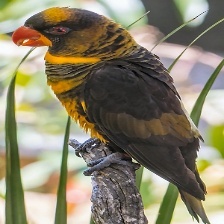
Species: DUSKY LORY
Scientific name: PSEUDEOS FUSCATA
ImageNet parent category: lorikeet